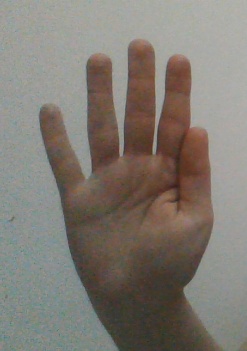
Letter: sheen